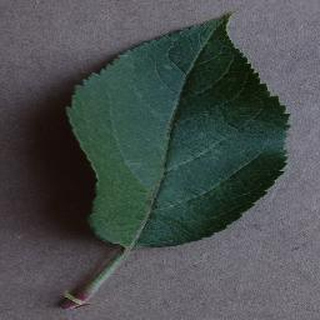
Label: healthy_apple